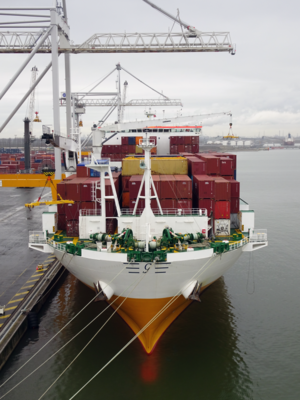
Chargement d'un porte-conteneurs de la compagnie Grimaldi dans le port d'Anvers en Belgique
Le port d'Anvers est un port belge situé sur l'estuaire de l'Escaut et donnant sur la mer du Nord. Port maritime, il s'est développé à l'occasion de la construction de bassins isolés des marées et des crues du fleuve, accessibles en rive droite principalement par les écluses de Berendrecht et de Zandvliet, et en rive gauche par l'écluse du Deurganckdok, qui sont les trois plus grandes écluses du monde.